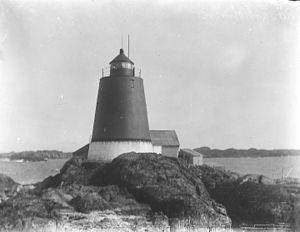
Le phare de Røværsholmen est un feu côtier situé sur la petite île de Røvær au large de la commune de Haugesund, dans le Comté de Rogaland. Il est géré par l'administration côtière norvégienne.